Superman: Escape from Krypton

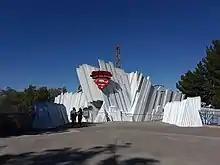

At the entrance to the ride, the Superman "S" shield was imprinted and now painted onto the ground. The entrance area and queue were modeled after the Fortress of Solitude, Superman's headquarters. The queue line winded through the building and forks, gave guests the option to wait in line for either the left or right side. During slow days and in the off-season, there may be only one side operating. The fork was followed by a long tunnel down each side of the fortress, which is often kept cold from the air-conditioning. Guests then headed into the waiting area, where they were separated into four rows and boarded after the doors open. The station was lit green, modeled as Krypton, the planet that was full of Kryptonite rock that can take away Superman's powers. Inside was a crystalline-looking environment which recreated Superman's fortress in the Arctic. If the Velocetron name had been chosen, the queue and station would have had ancient ruins and a giant laser. A page on display in the SBNO (Standing but not operating) Sky Tower, the park's observation tower, shows the concept art for Velocetron.